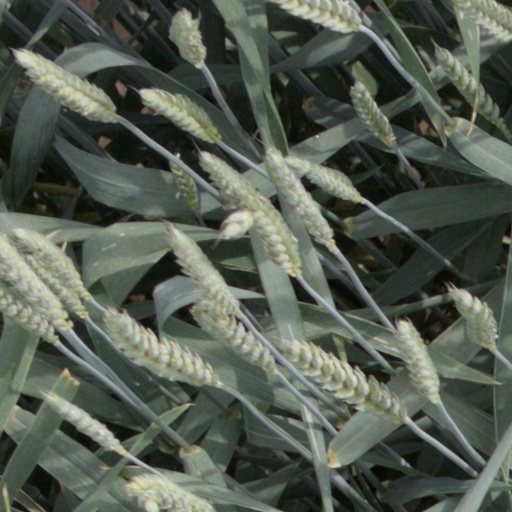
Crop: wheat